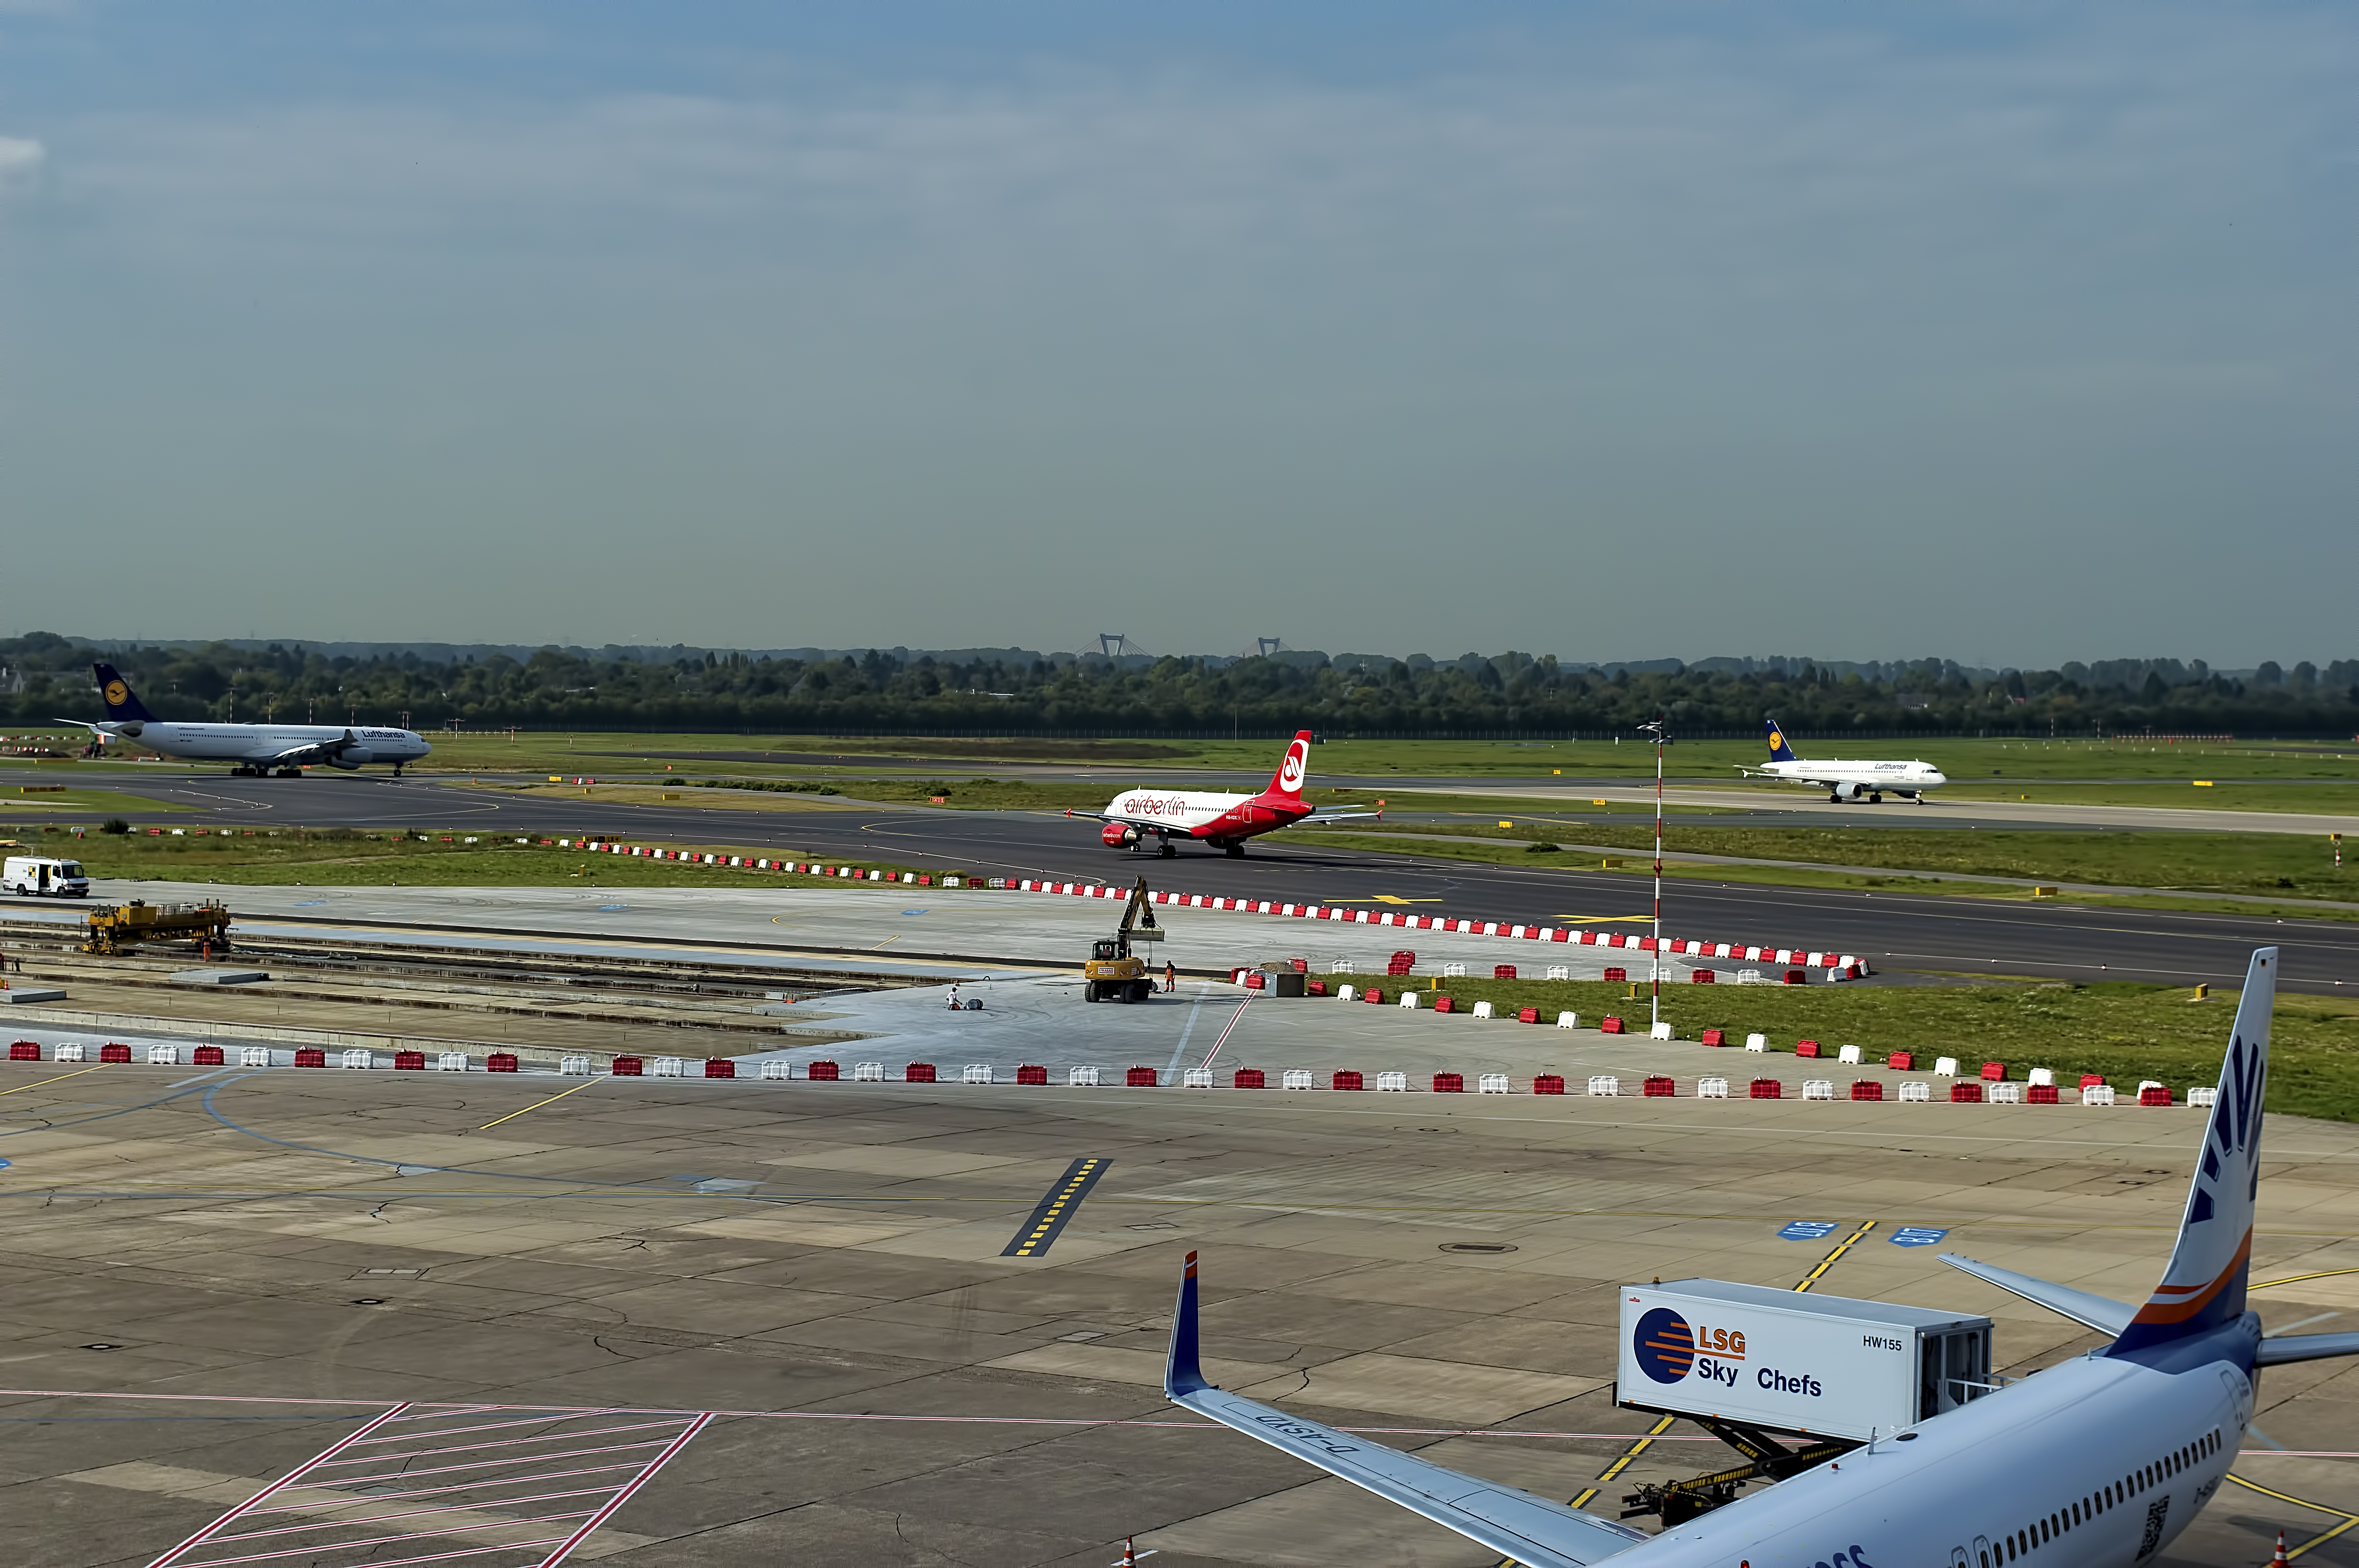
traffic, airport, airplane, aircraft, construction, truck, vehicle, airline, aviation, flight, international, infrastructure, airliner, runway, germany, planes, catering, takeoff, duesseldorf, d sseldorf, jet aircraft, geographical feature, atmosphere of earth, narrow body aircraft